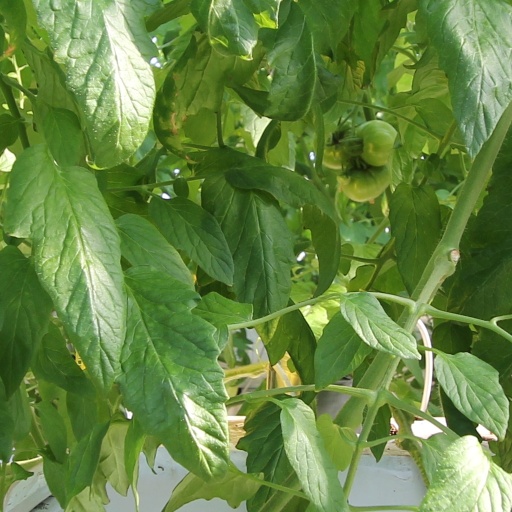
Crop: tomato